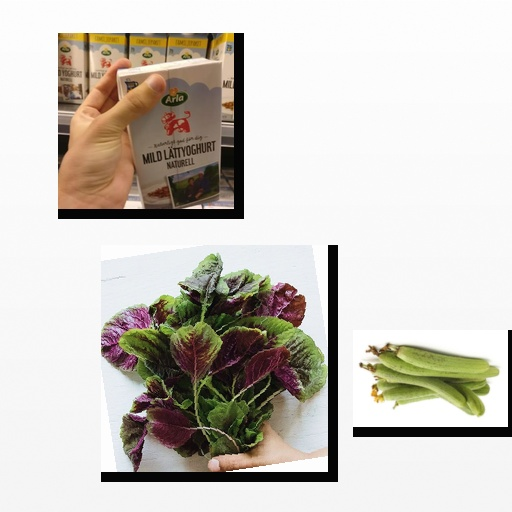
Food items: ridge_gourd, amaranth, natural_low_fat_yogurt